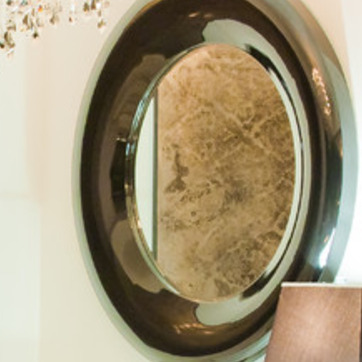
Material: mirror